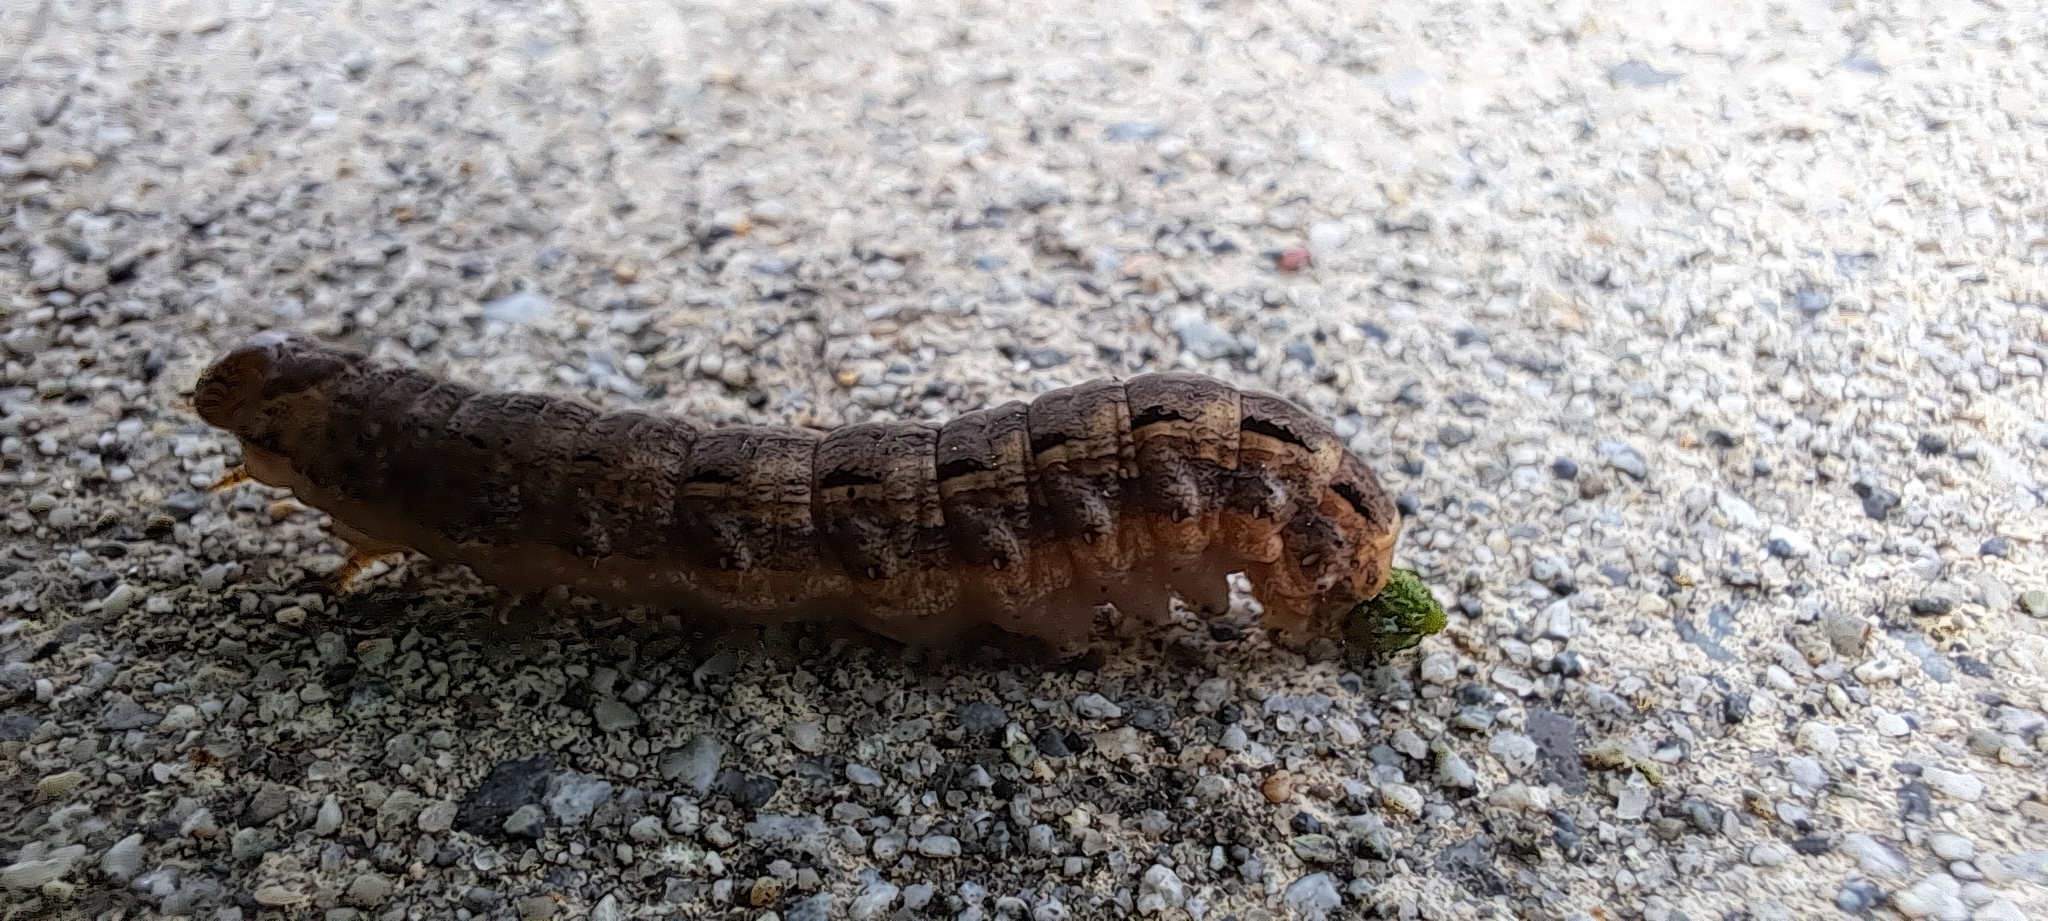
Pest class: cutworms